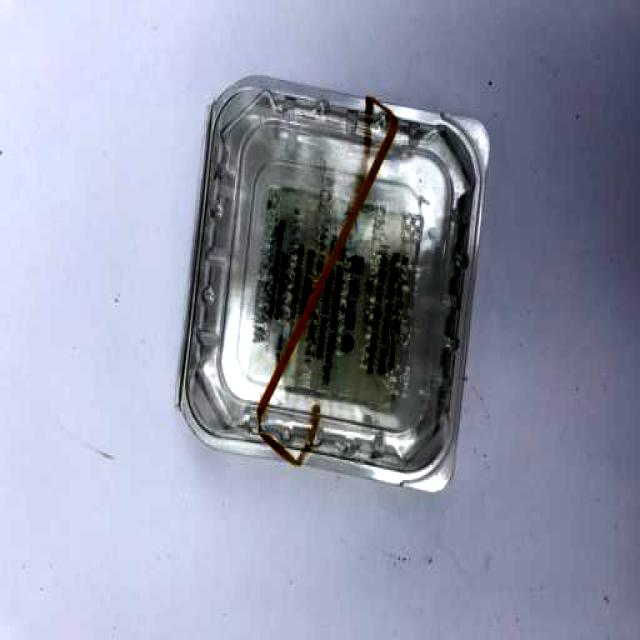
Label: Plastic